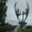
Label: deer